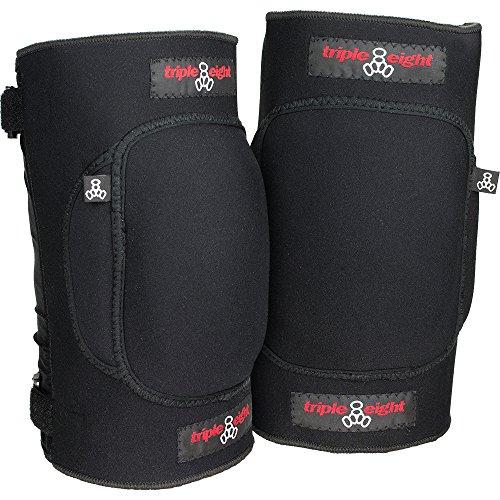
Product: Triple Eight Undercover Snow Knee Pads for Snowboarding and Skiing
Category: Sports & Outdoors | Outdoor Recreation | Skates, Skateboards & Scooters | Skateboarding | Protective Gear | Knee Pads
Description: Snowboarding and skiing knee pads with slim, form-fitting neoprene sleeve and EVA contoured foam padding.
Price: $19.77 - $9,999.99
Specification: Shipping Weight: 1 pounds (View shipping rates and policies)|Domestic Shipping: Item can be shipped within U.S.|International Shipping: This item is not eligible for international shipping.  Learn More|ASIN: B0042WTNDM|Item model number: 604352 90022-24|    #41    in Skate & Skateboarding Knee Pads